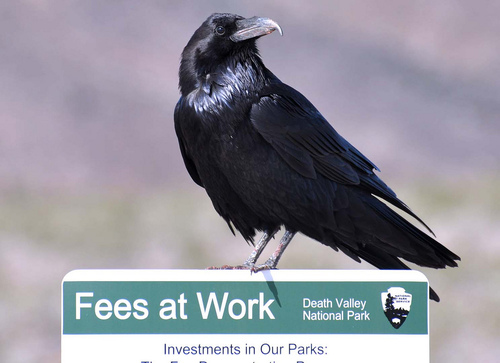
this is a shiny black bird has no traces of other colors at all and its bill is brownish gray.
this bird is completely black with a large hooked bill.
an all black colored bird that has a downward hook at the end of its beak.
a bird with a large downward hooked bill and deep midnight black plumage
this bird is black in color with a black beak, and black eye rings.
this bird has wings that are black and that a thick bill
this bird has wings that are black and has a thick bill
this large bird has a sharp bill with black feathers.
this bird has a black crown, black primaries, and a black belly.
this bird has wings that are black and has a thick bill
Species: Common Raven